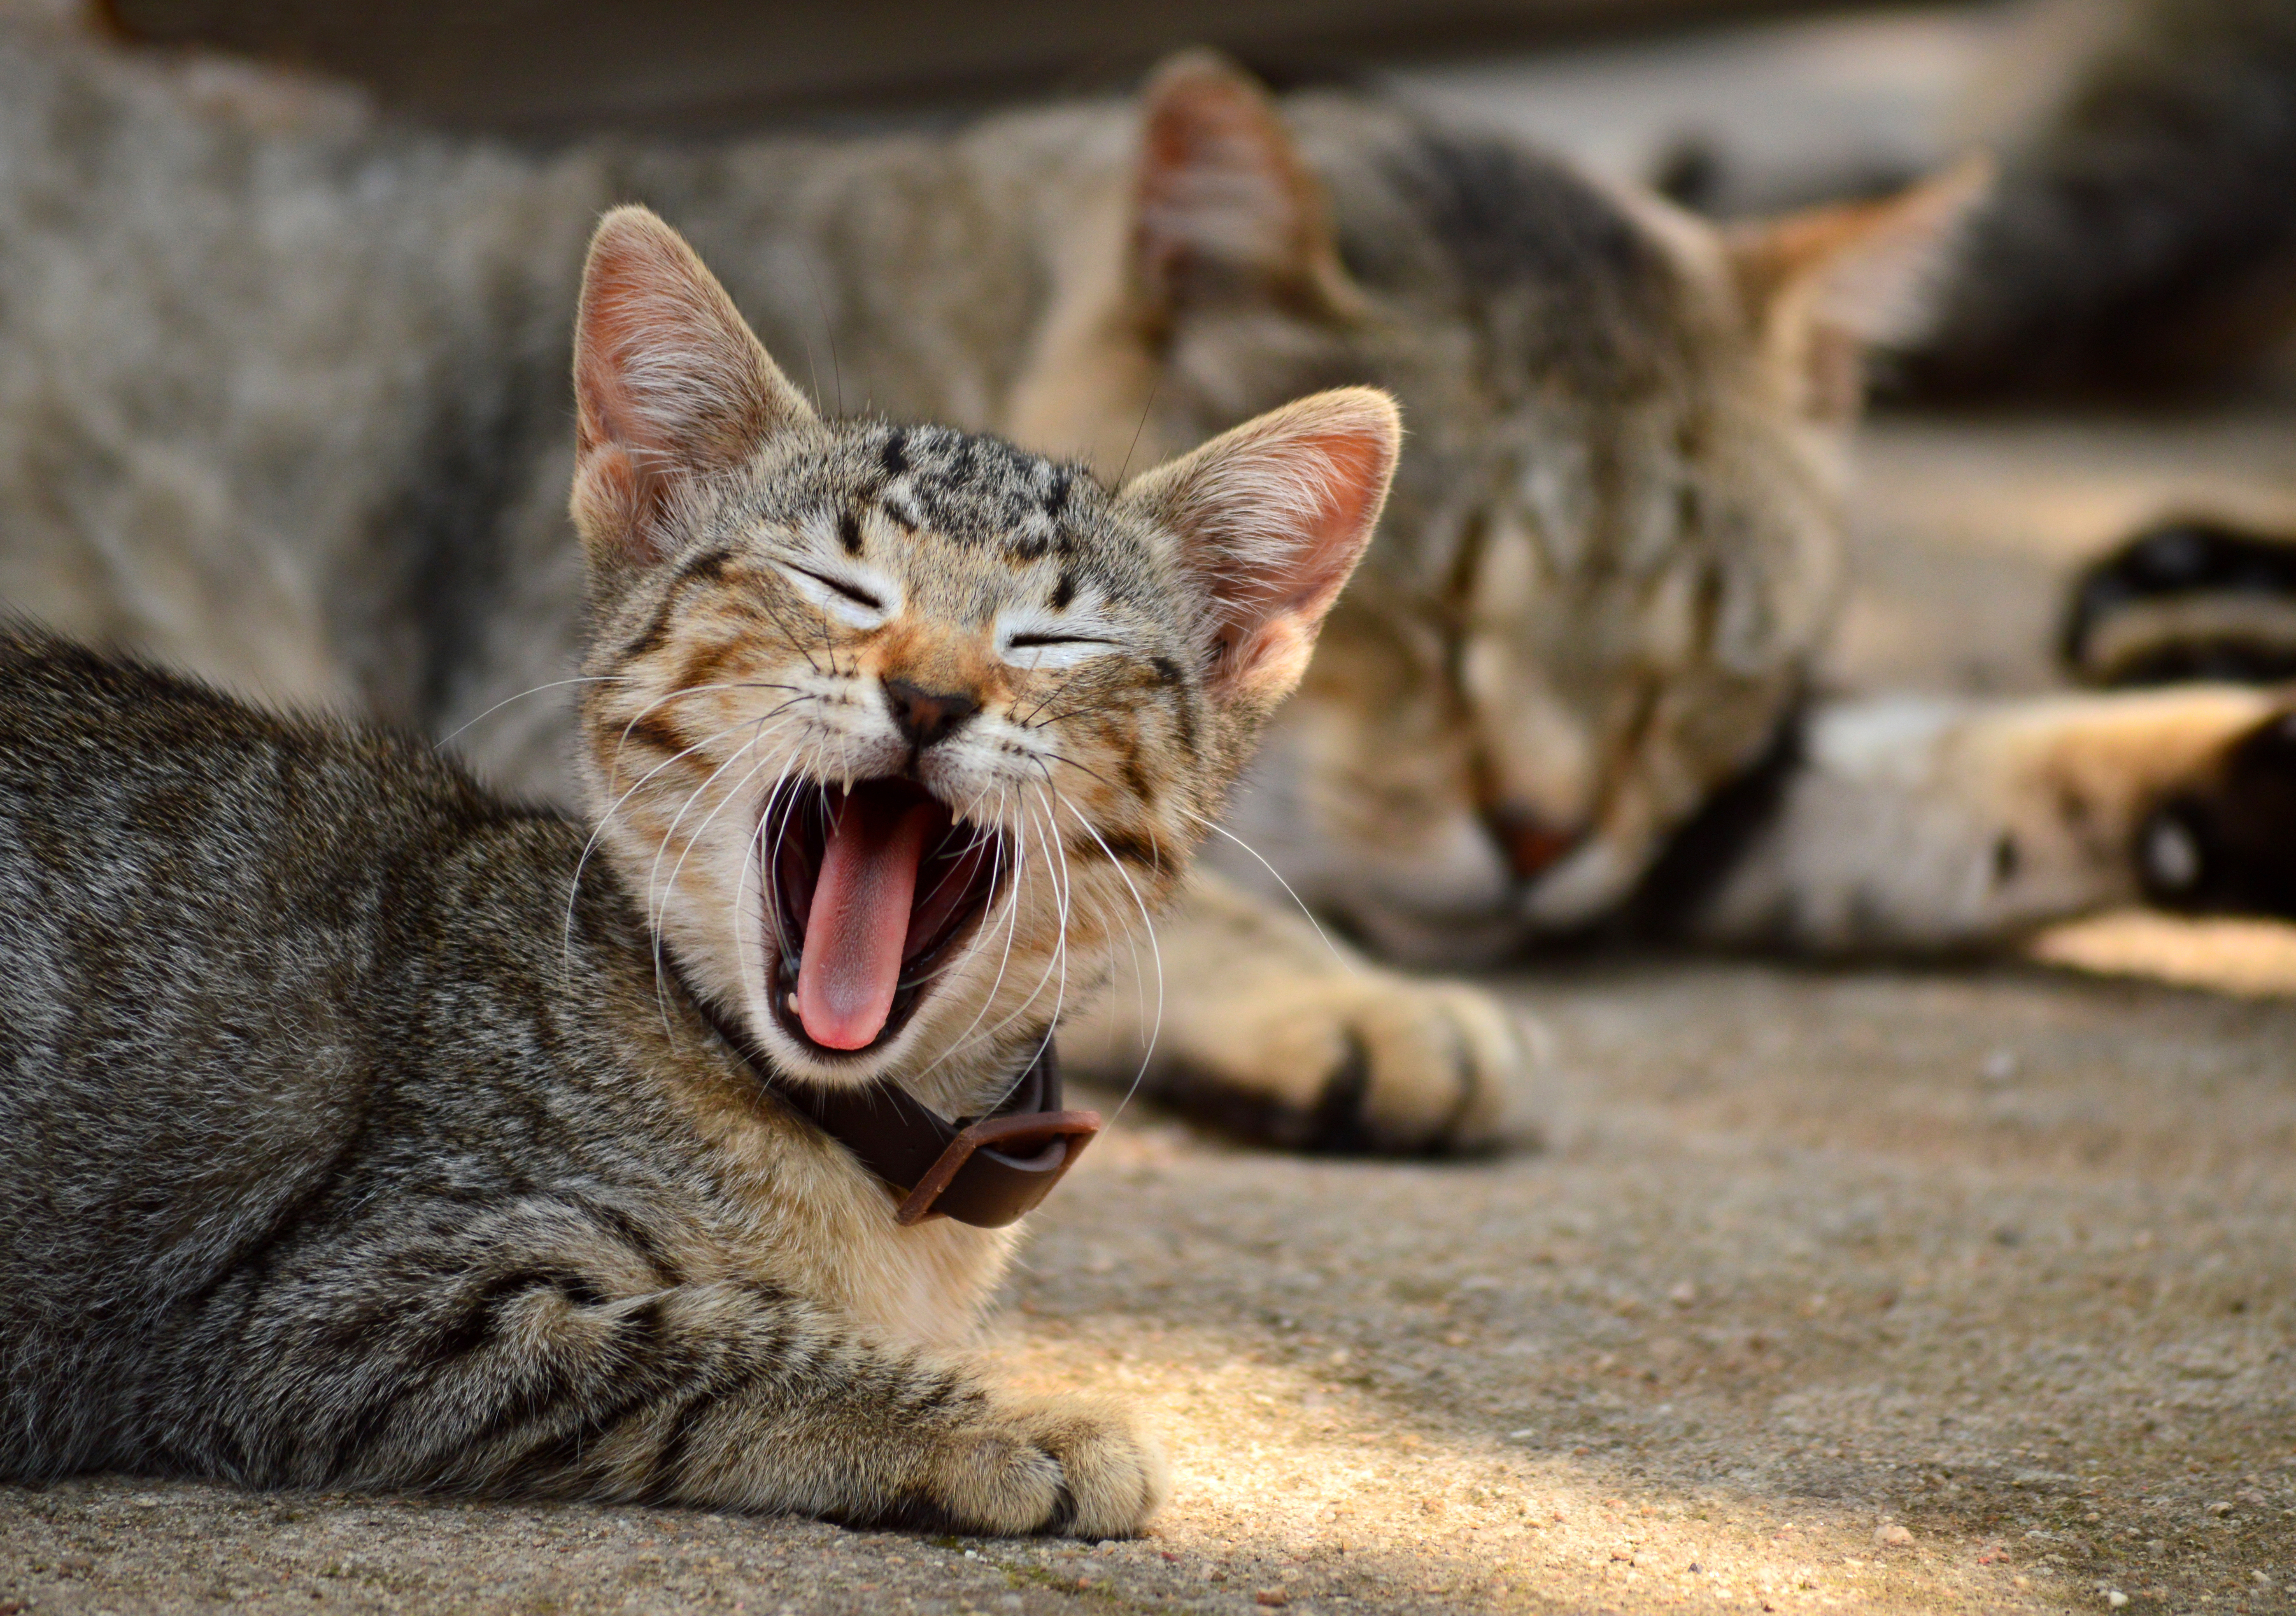
wildlife, relax, kitten, cat, mammal, facial expression, fauna, yawn, close up, whiskers, relaxation, vertebrate, chat, katze, gato, gatto, bailler, chaton, katzchen, entspannung, gat, puma, gatito, gatet, micino, g hnen, bostezar, sbadigliare, tabby cat, european shorthair, d tente, relajaci n, rilassamento, badallar, relaxament, wild cat, small to medium sized cats, cat like mammal, pixie bob